Booth Theatre

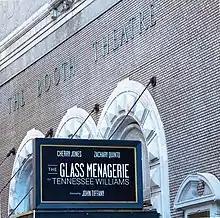
"The Glass Menagerie" at the Booth Theatre in 2013

The Booth hosted about fifty productions in the 1930s. Though the theater was always quickly rebooked because of its location in the center of the Theater District, many of these shows were short-lived or relocated from other venues. One of the more notable short runs was Elmer Harris's "A Modern Virgin" in 1931, in which Margaret Sullavan performed for the first time on a Broadway stage. This was followed in 1932 by "Another Language", starring John Beal, Margaret Hamilton, Dorothy Stickney, and Margaret Wycherly for 348 performances. That year, Ames gave up his management of the Booth entirely, and the Shuberts took over. In 1934, the theater hosted some moderate successes such as "No More Ladies", "The Shining Hour", and "The Distaff Side". The Booth's plays in 1935 included J. B. Priestley's "Laburnum Grove"; John Gearon and Louis Bromfield's short-lived "De Luxe"; Edward Chodorov's "Kind Lady" with Grace George; and James Warwick's "Blind Alley" with George Coulouris. This was followed in 1936 by the Chinese drama "Lady Precious Stream"; "Sweet Aloes", where Rex Harrison premiered on Broadway; and the wrestling farce "Swing Your Lady".